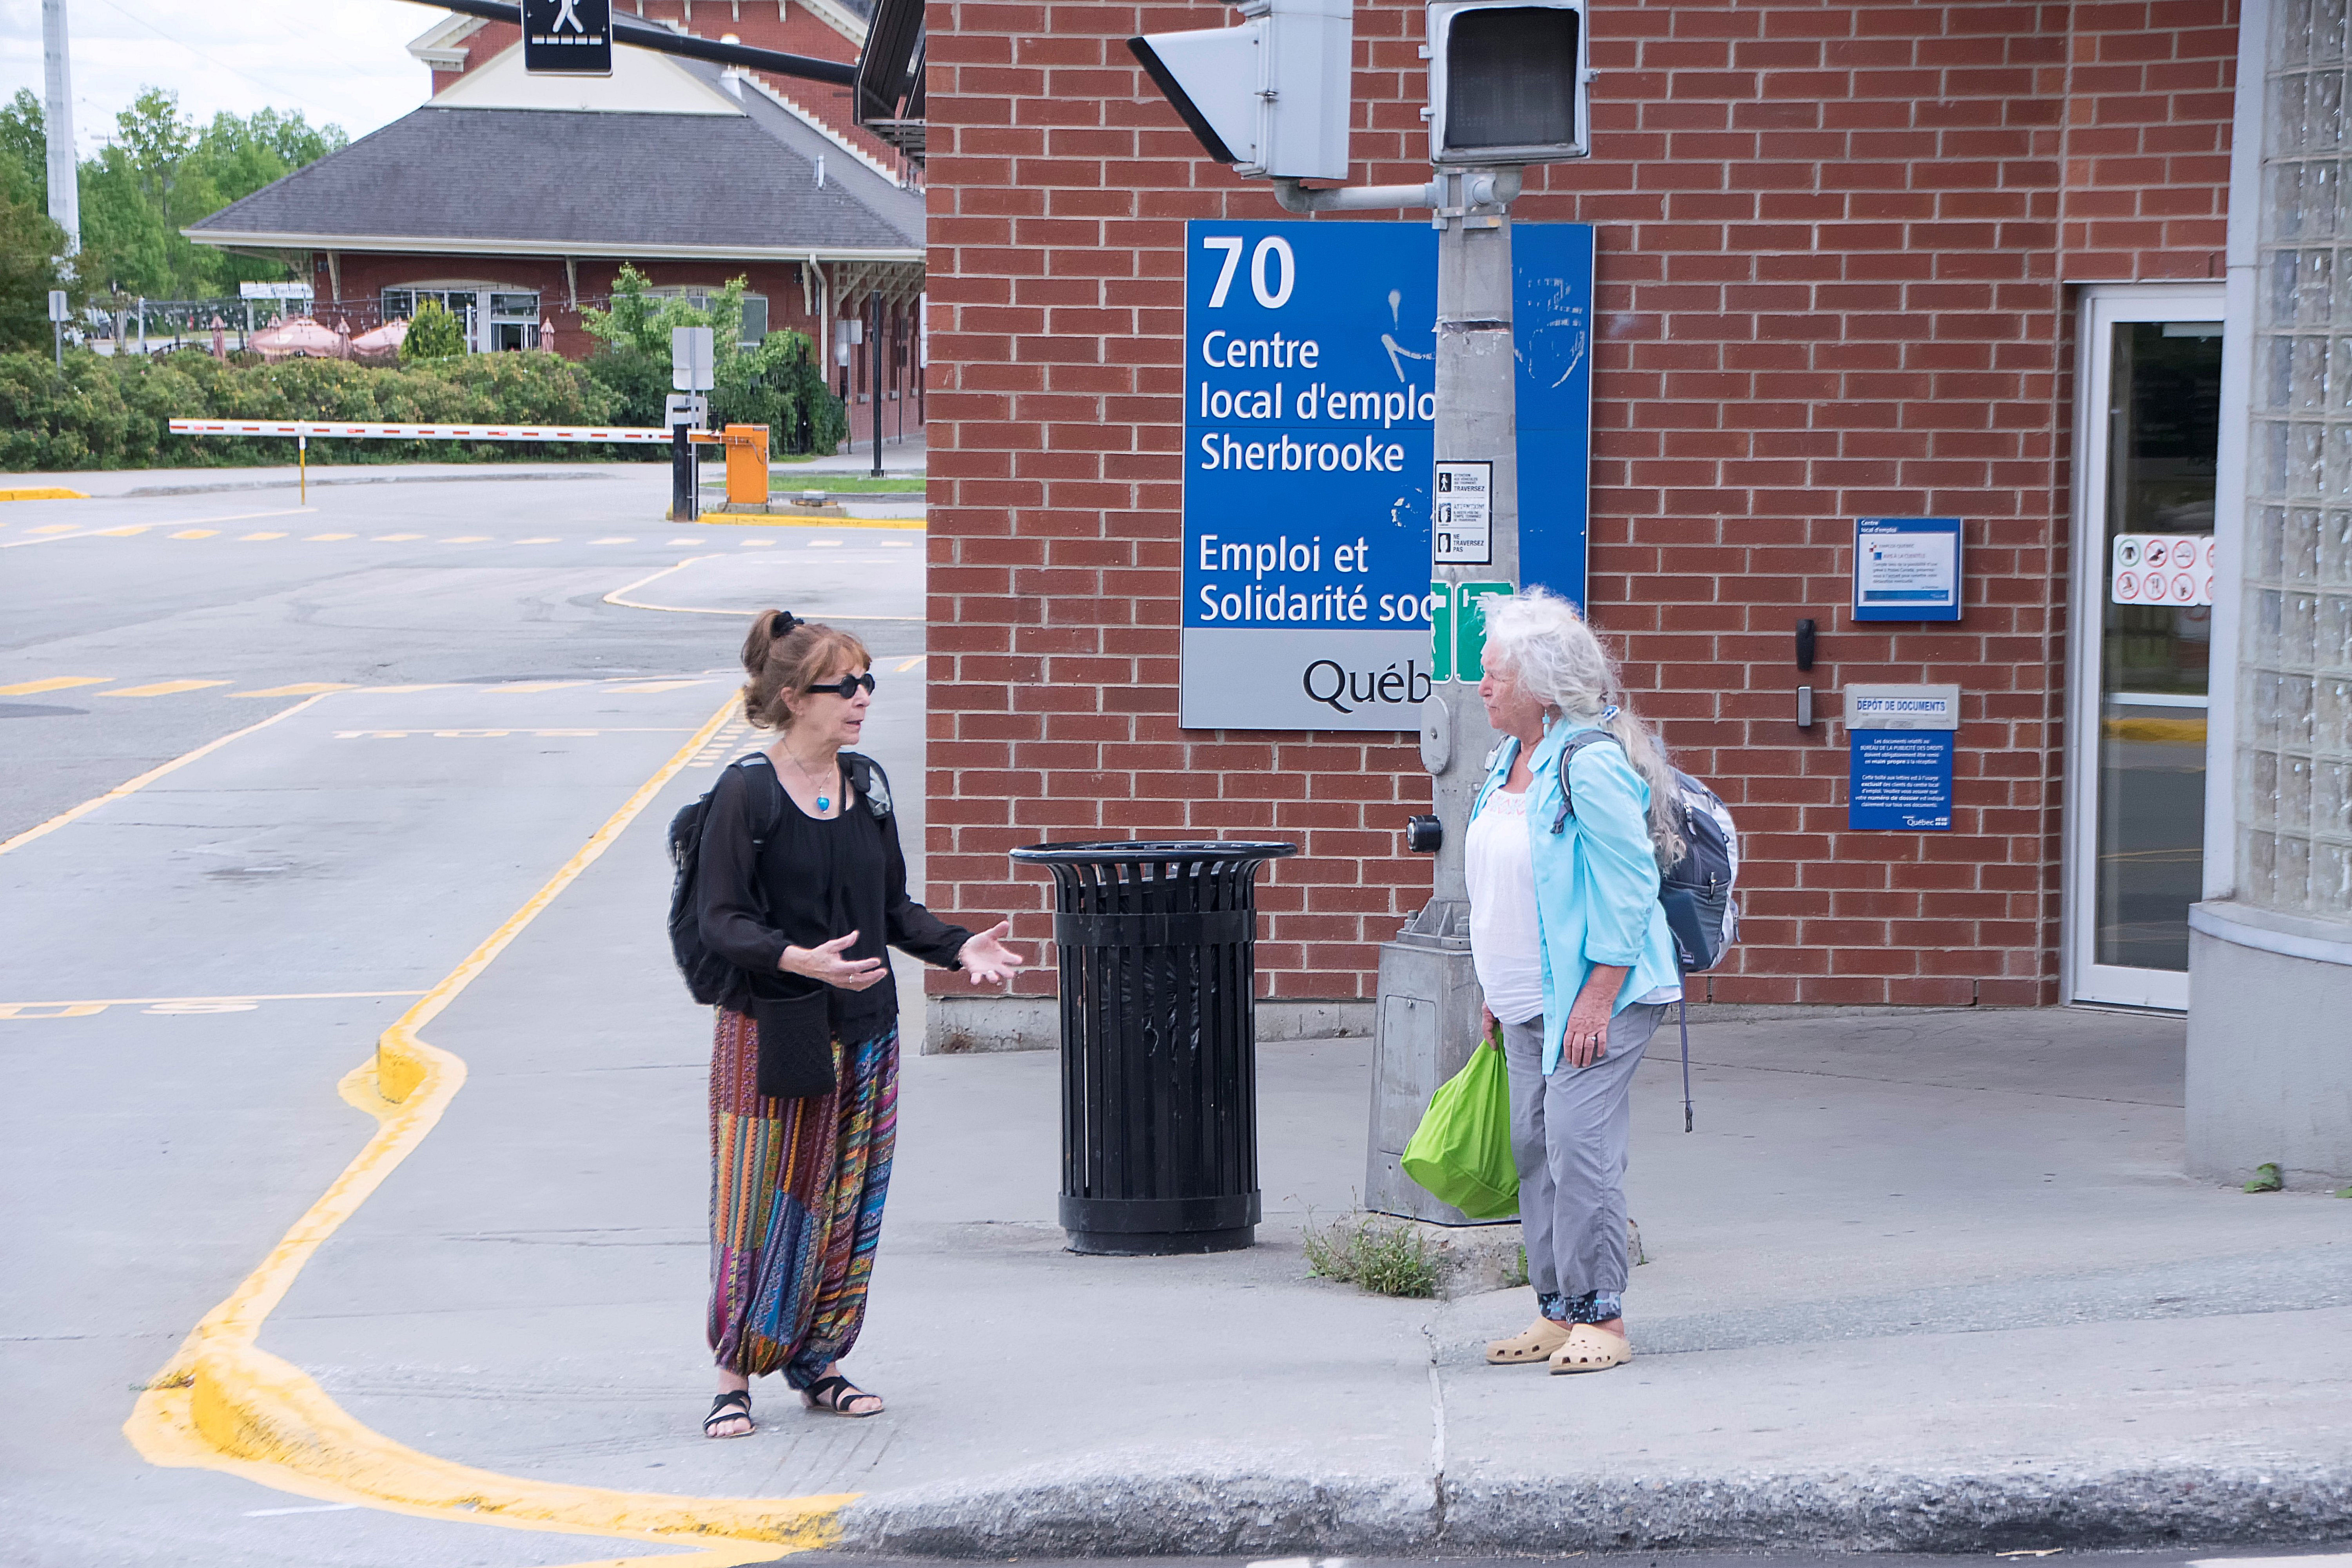
pedestrian, road, street, urban, graffiti, art, canada, infrastructure, quebec, sherbrooke, urbain, amalgam, endurance sports